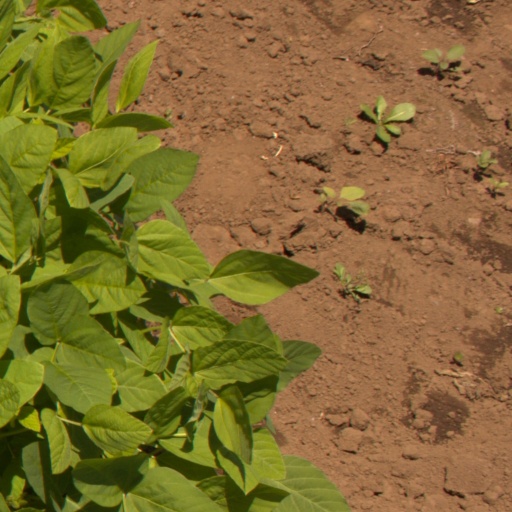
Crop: soybean